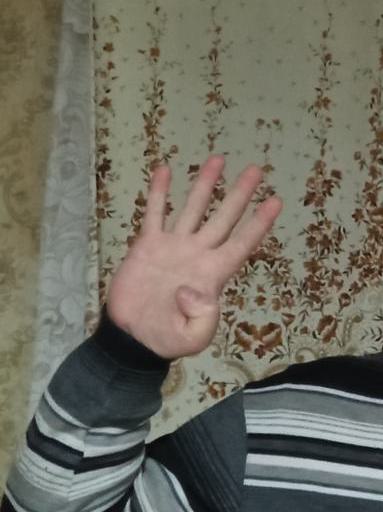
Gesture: four